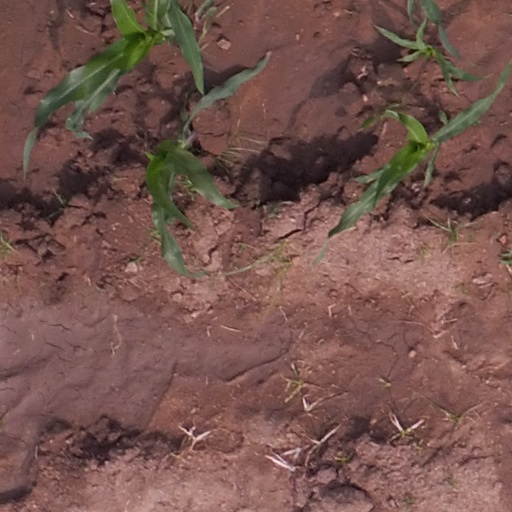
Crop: maize; corn